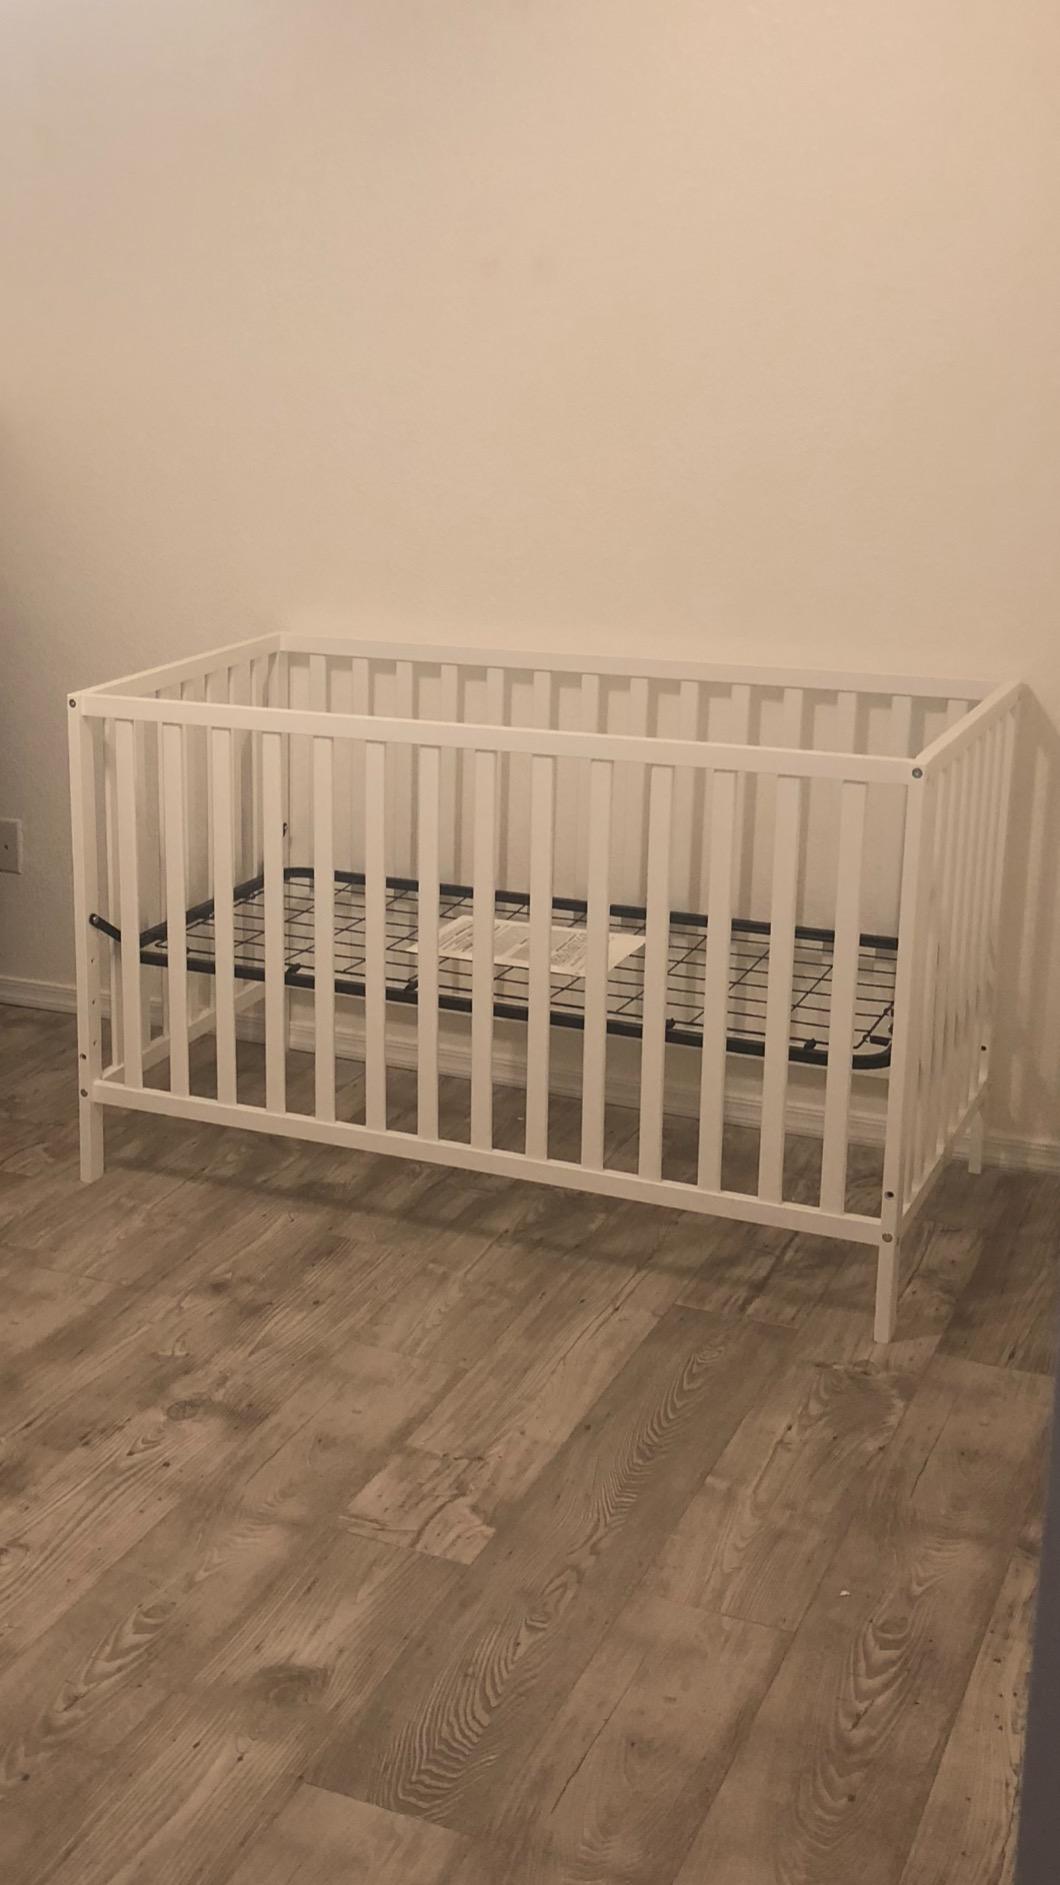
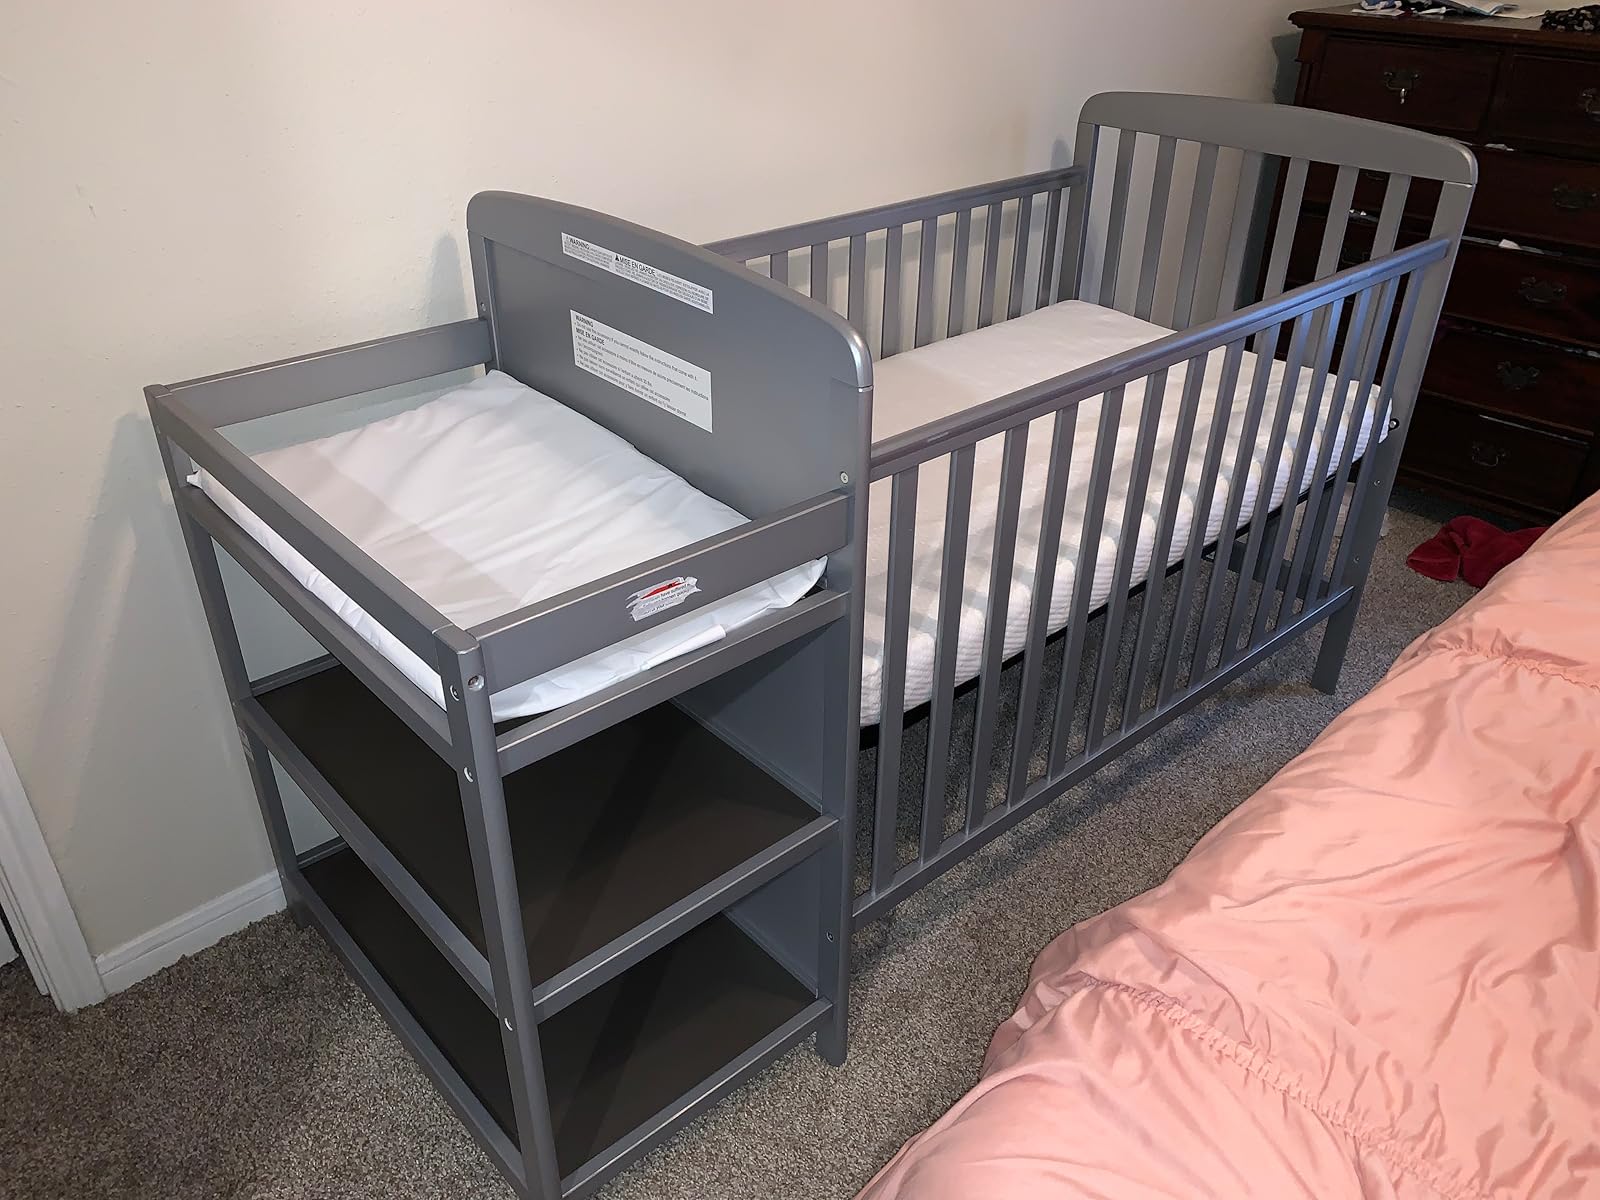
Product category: products_crib
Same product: no